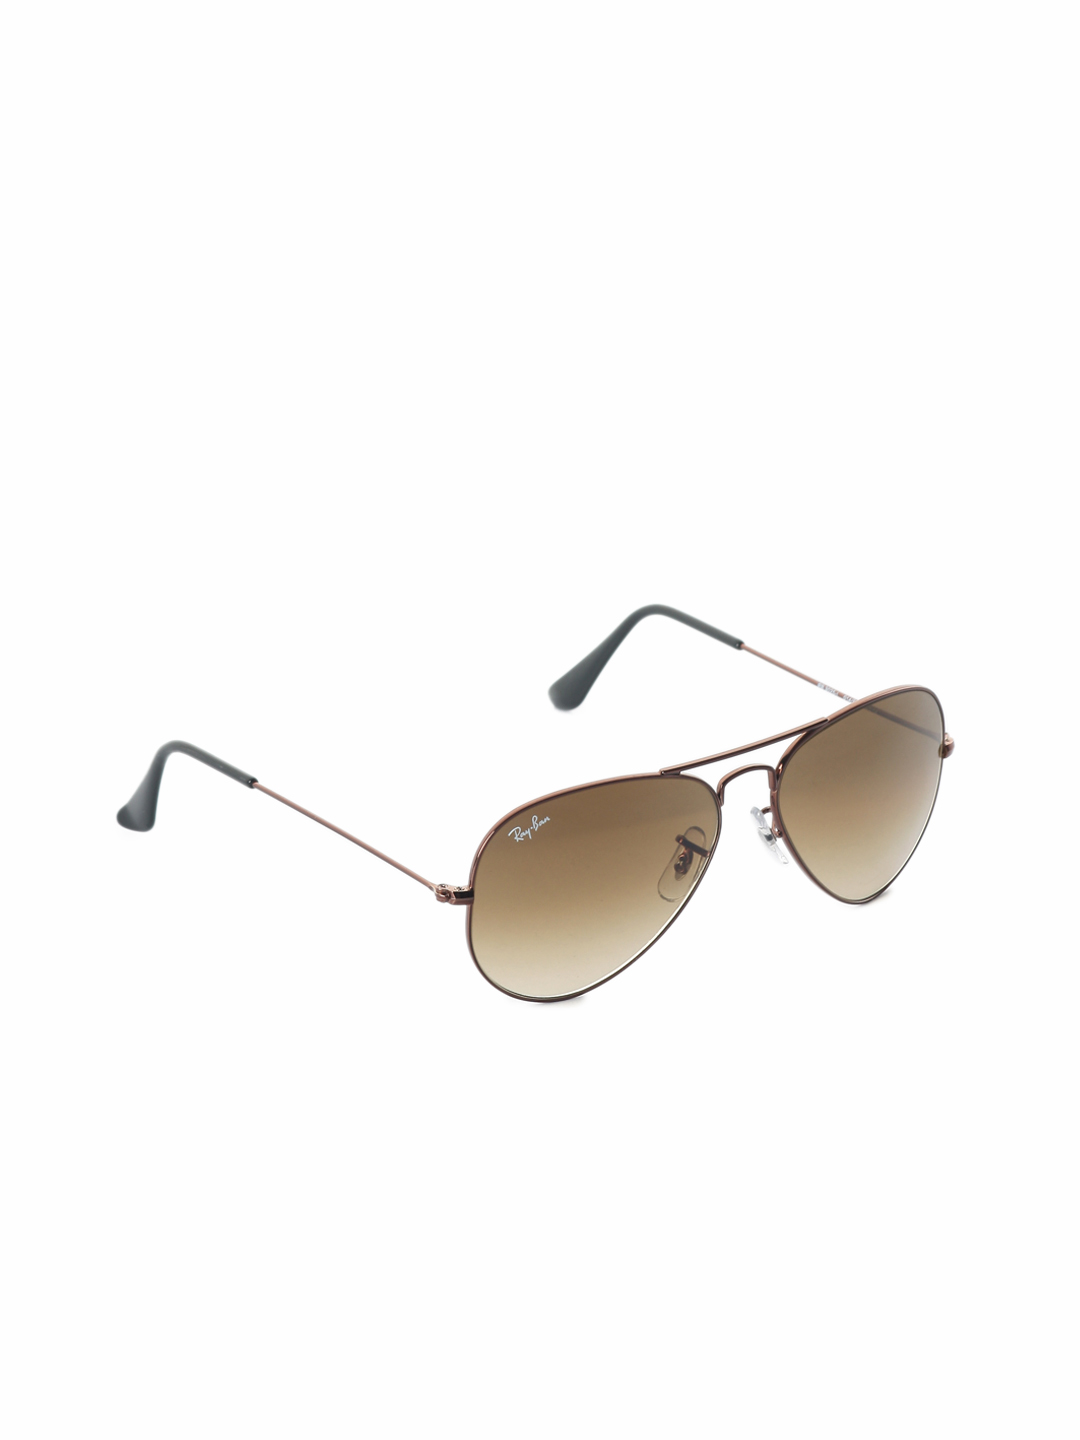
Ray-Ban Men Aviator Copper Sunglasses
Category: Accessories / Eyewear / Sunglasses
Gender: Men
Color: Copper
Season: Winter 2016
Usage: Casual